Hallgrim Hansegård

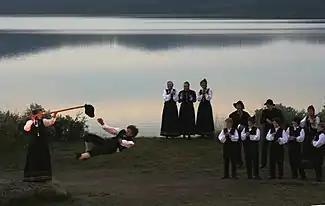
Hallgrim Hansegård frå FRIKAR dance company performs in "Peer Gynt" ved Gålåvatnet 2006.

Hallgrim Hansegård (born 28 January 1980 in Valdres, Norway) is a Norwegian choreographer and dancer whose background is rooted in his traditional halling dance training and contemporary dance. He is also known for leading a trio of dancers who danced alongside Alexander Rybak onstage at The Eurovision Song Contest 2009 which his country won.